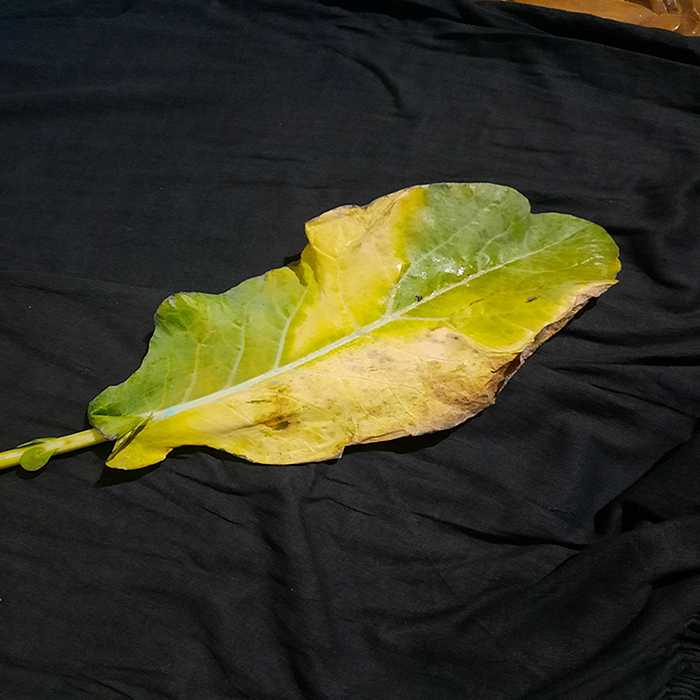
Plant: Cauliflower
Label: Black Rot